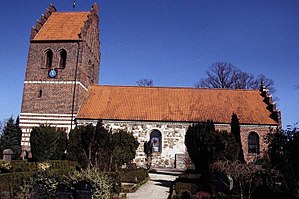
Gladsaxe Kirke
Gladsaxe Kirke
Gladsaxe Kirke i Danmark. Gladsaxe kirke
Gladsaxe Kirke ligger i Gladsaxe ca. 9 km NV for Københavns centrum.